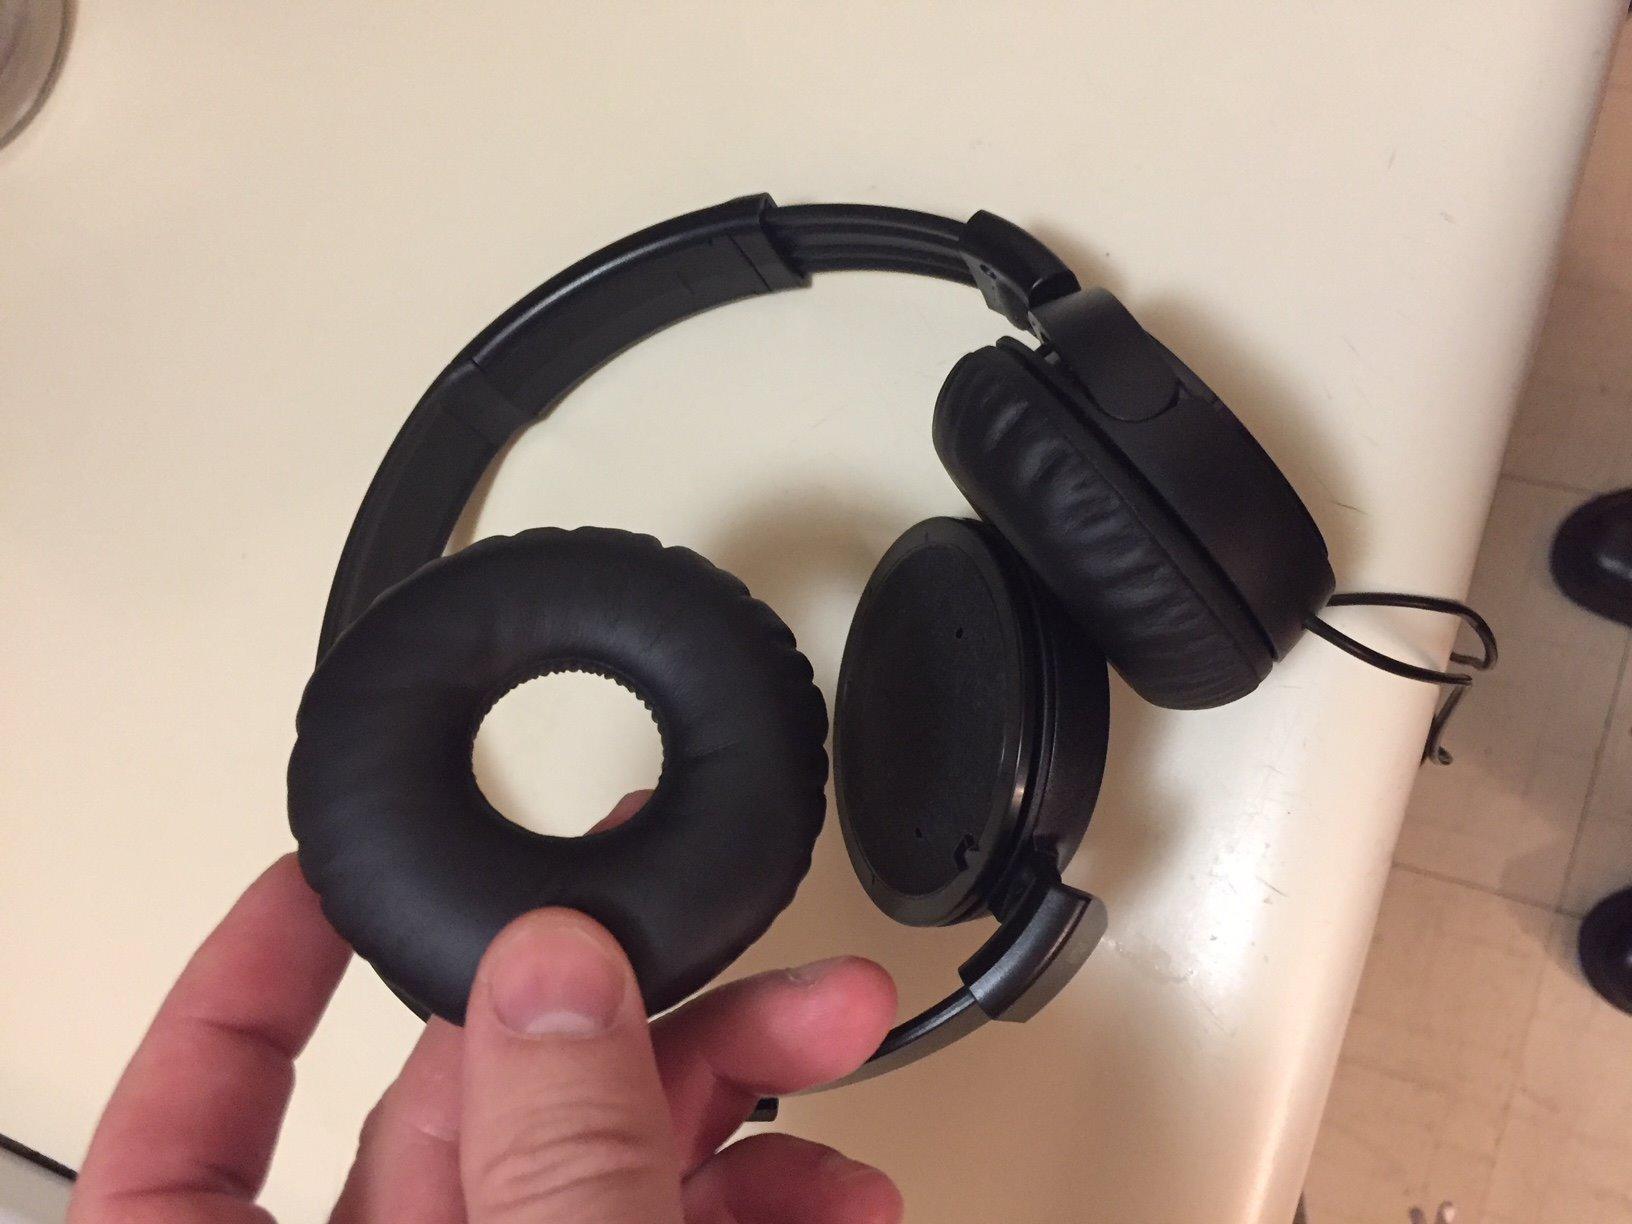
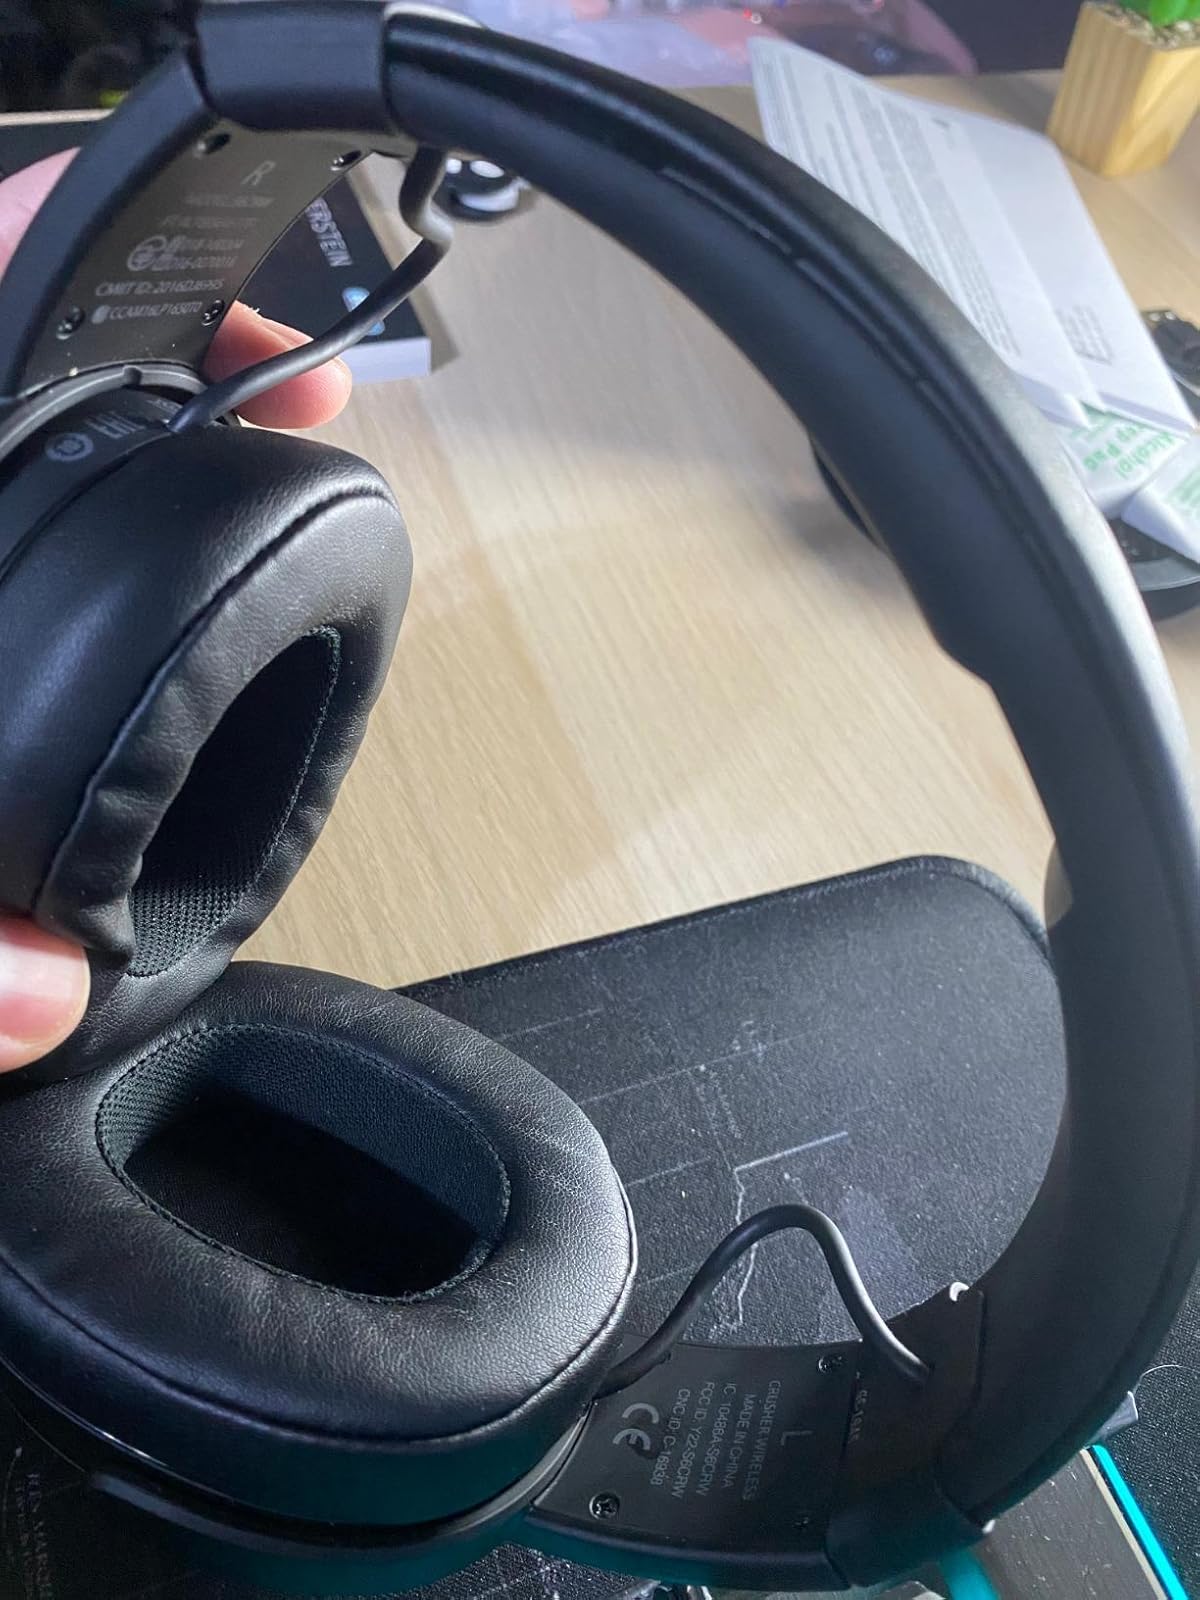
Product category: headphones
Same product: no